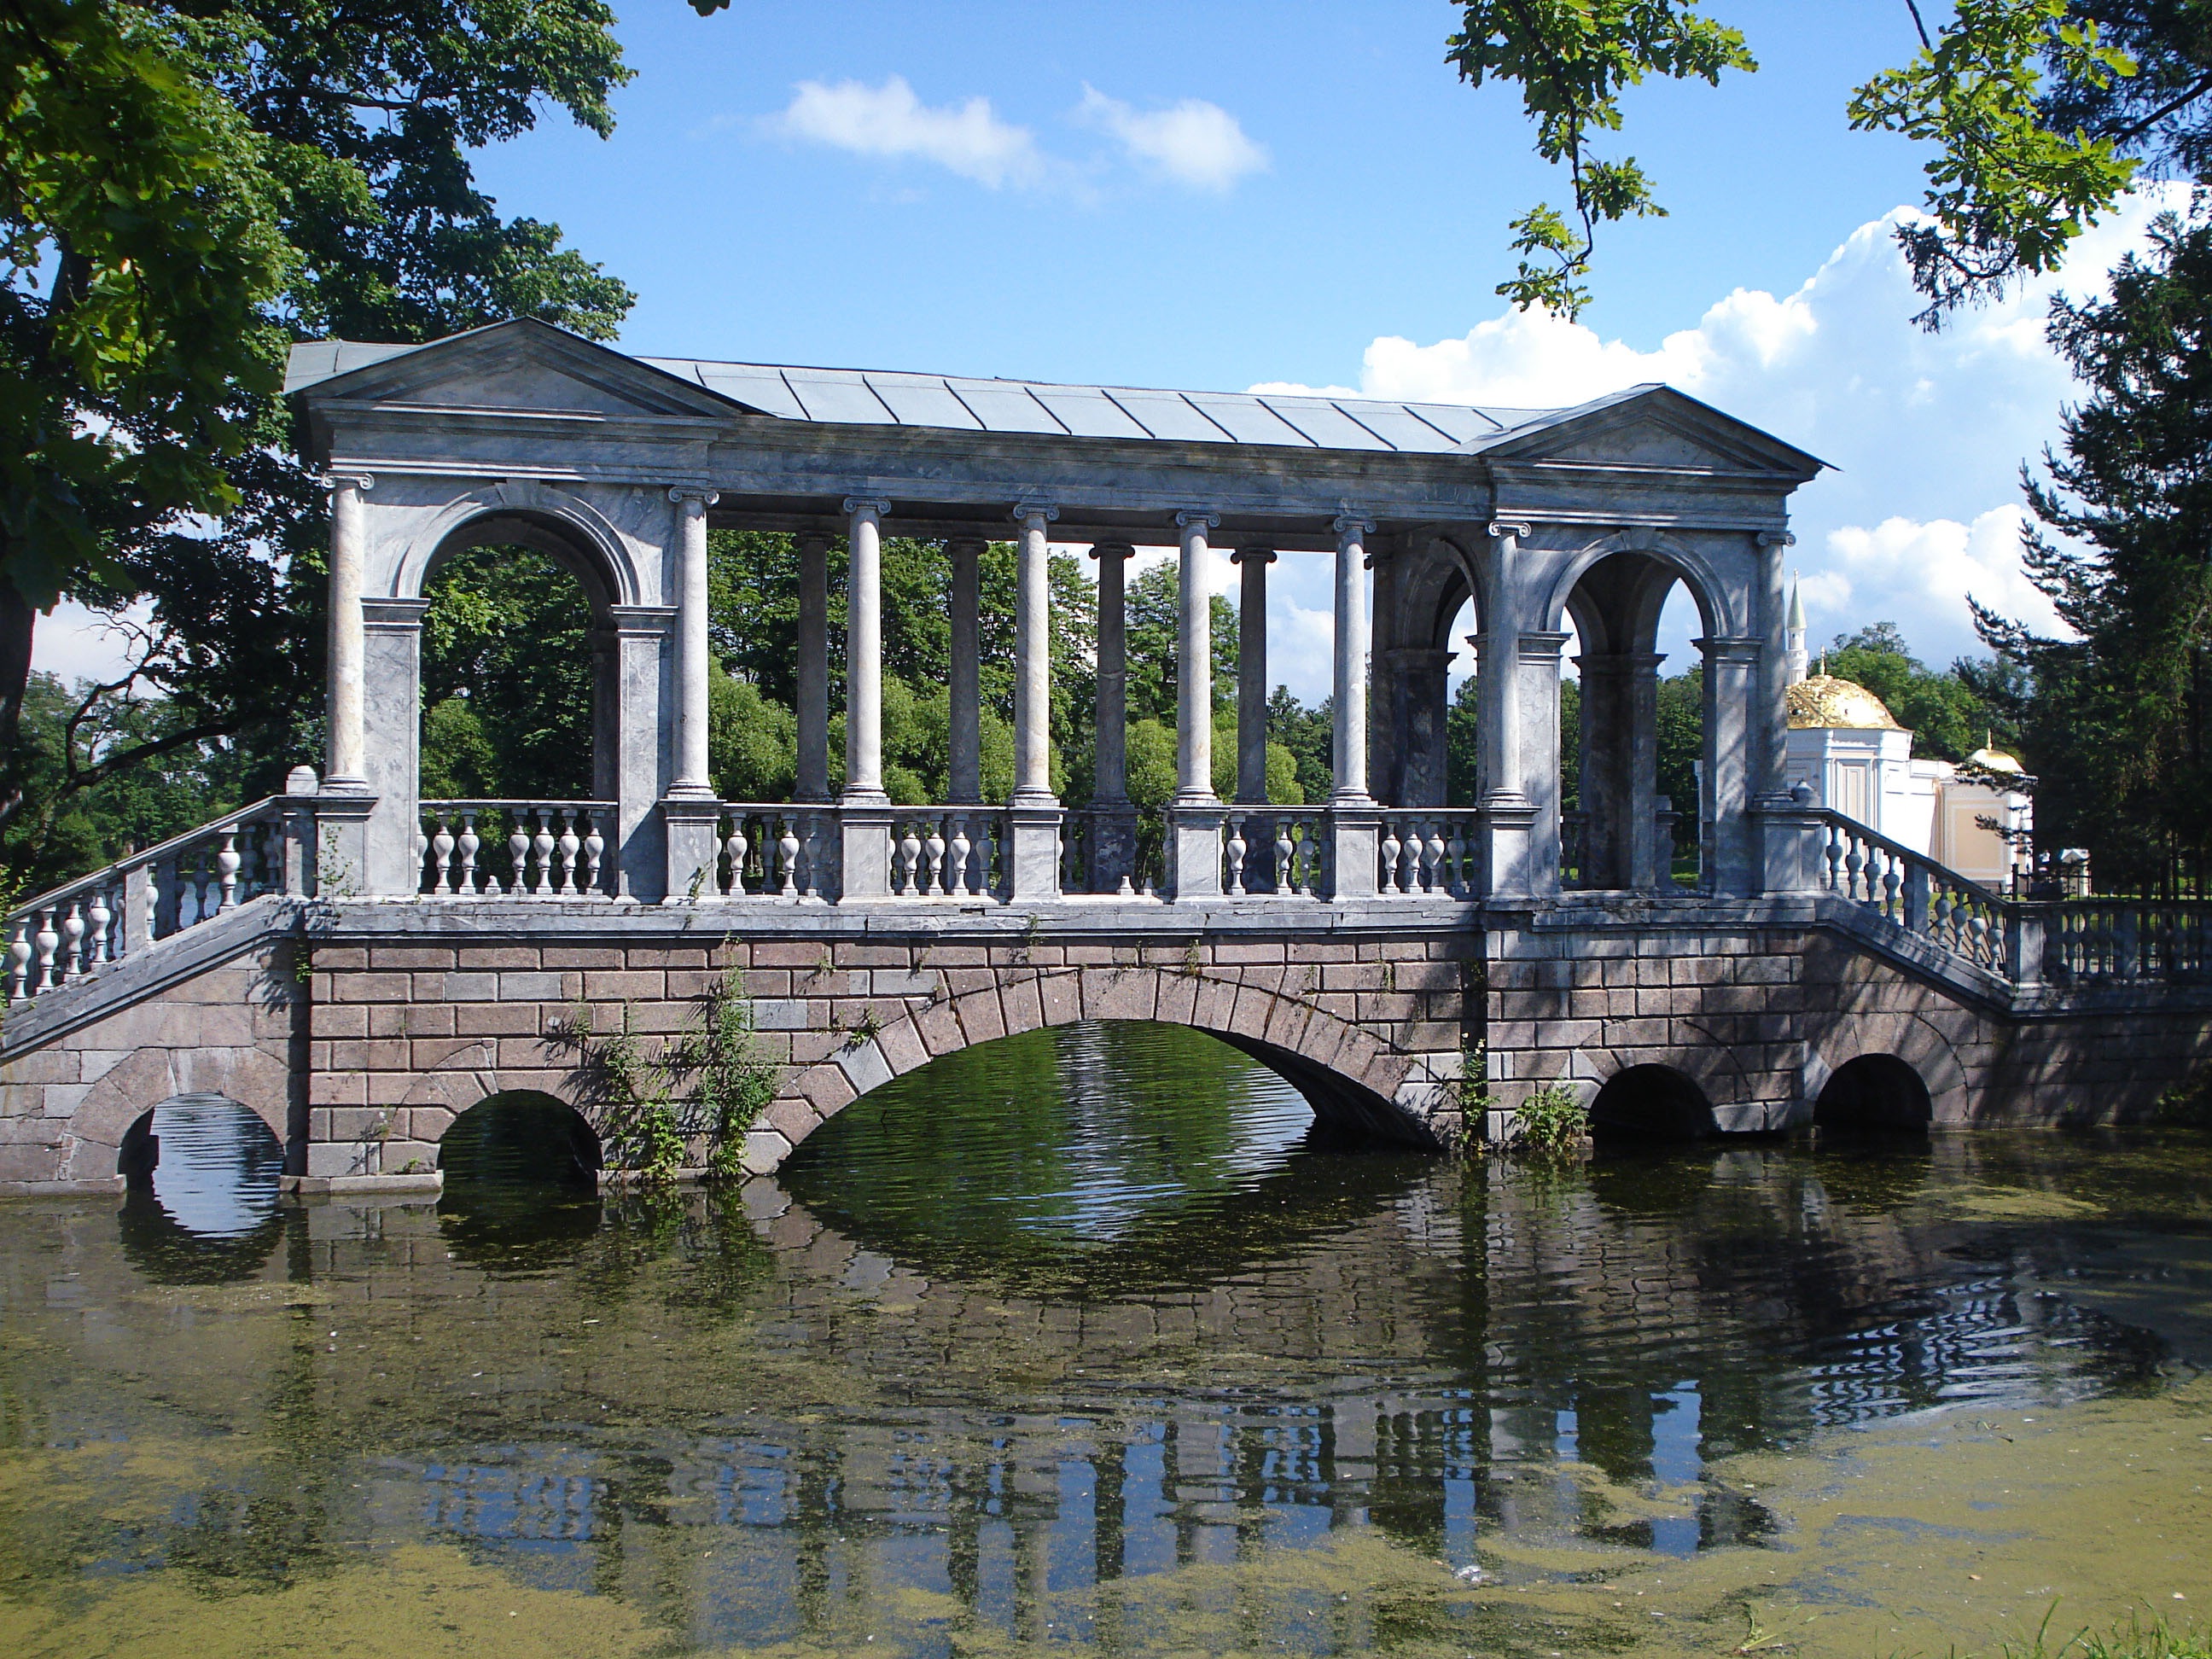
water, architecture, bridge, river, reflection, park, waterway, estate, russia, g, showplace, arch bridge, pushkin, the marble bridge